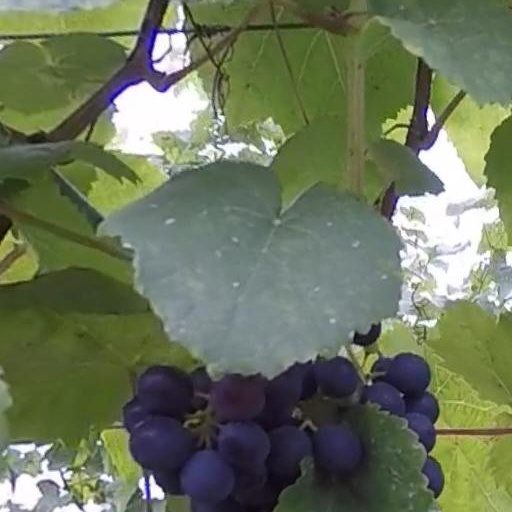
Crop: grape